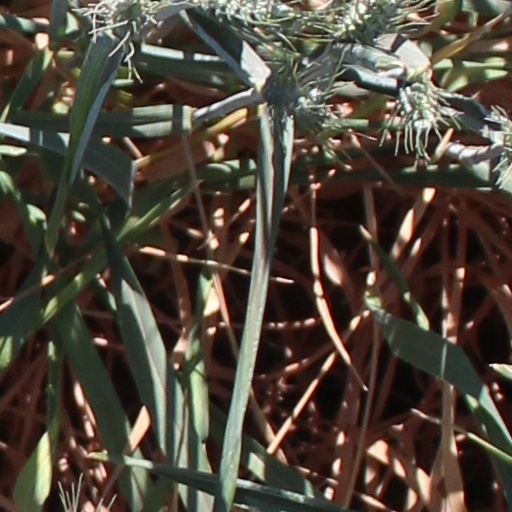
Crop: wheat